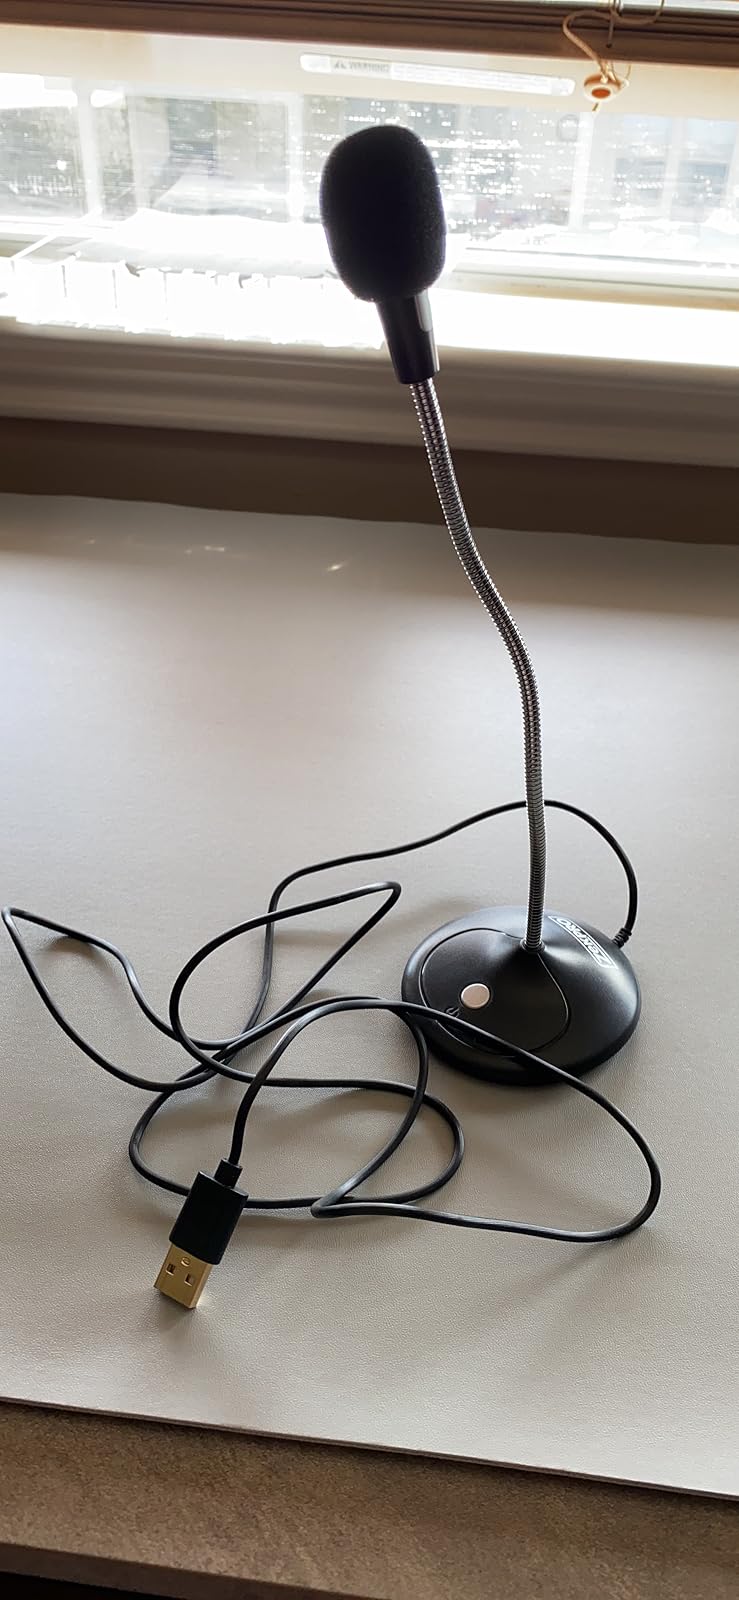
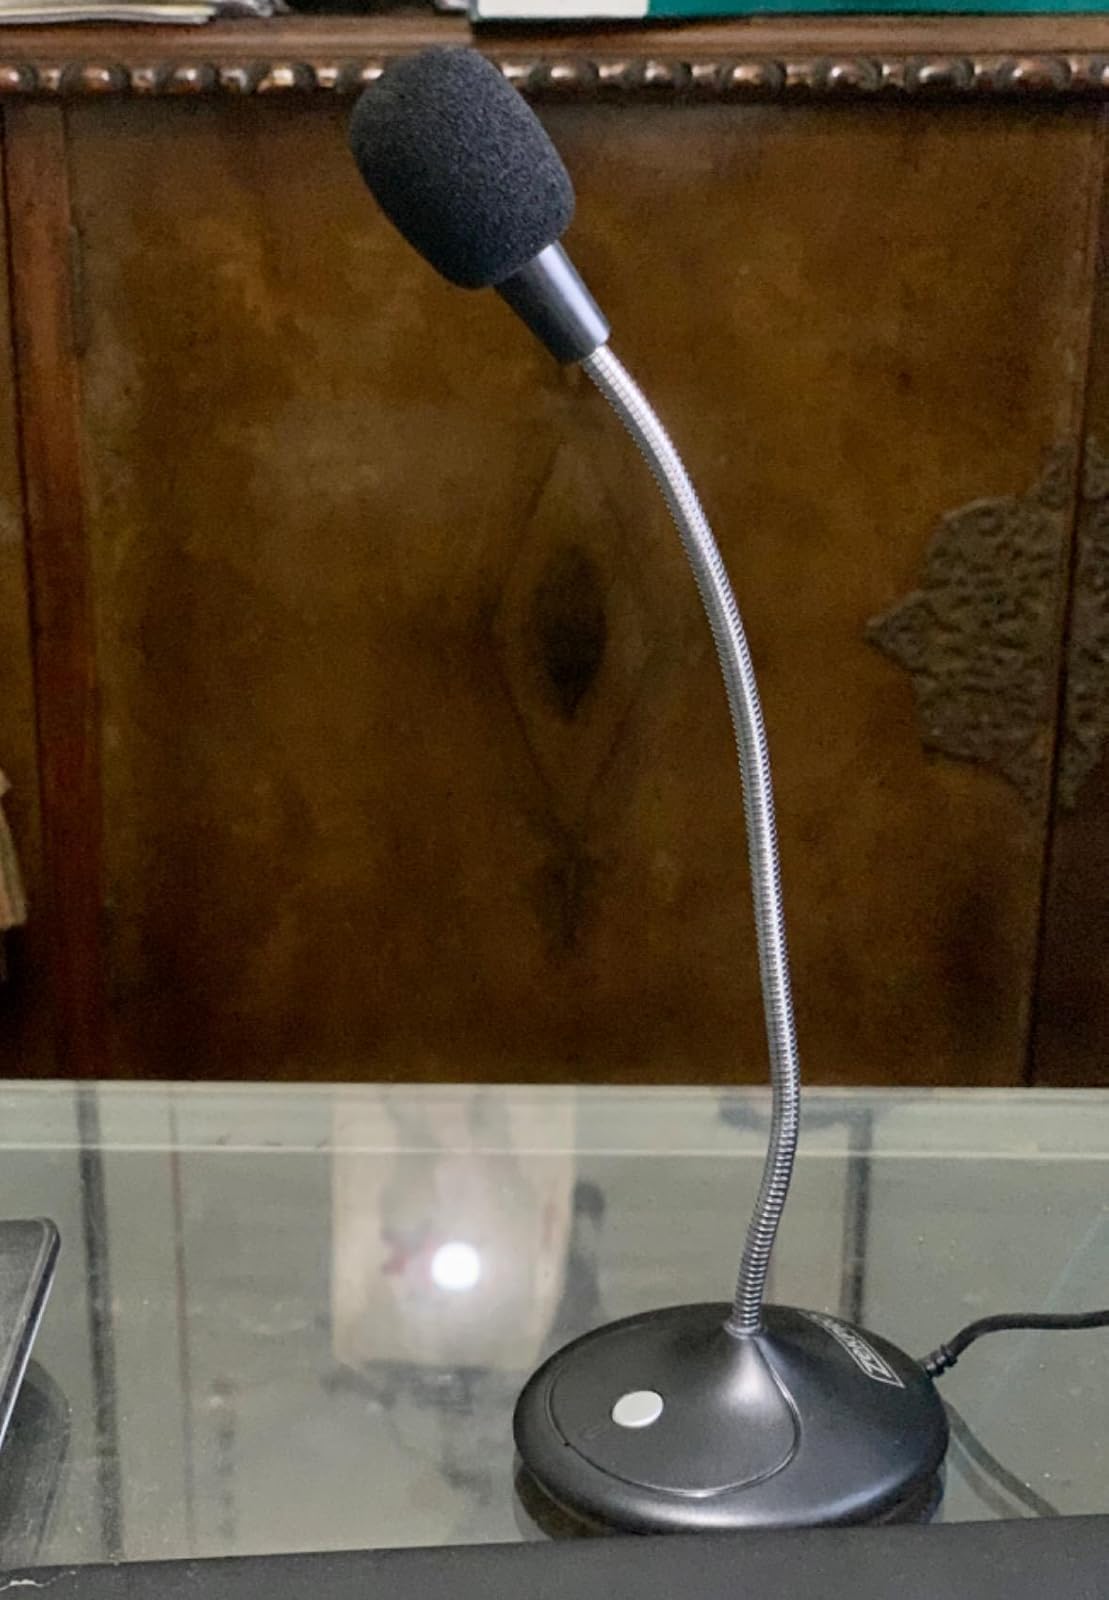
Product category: microphone
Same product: yes